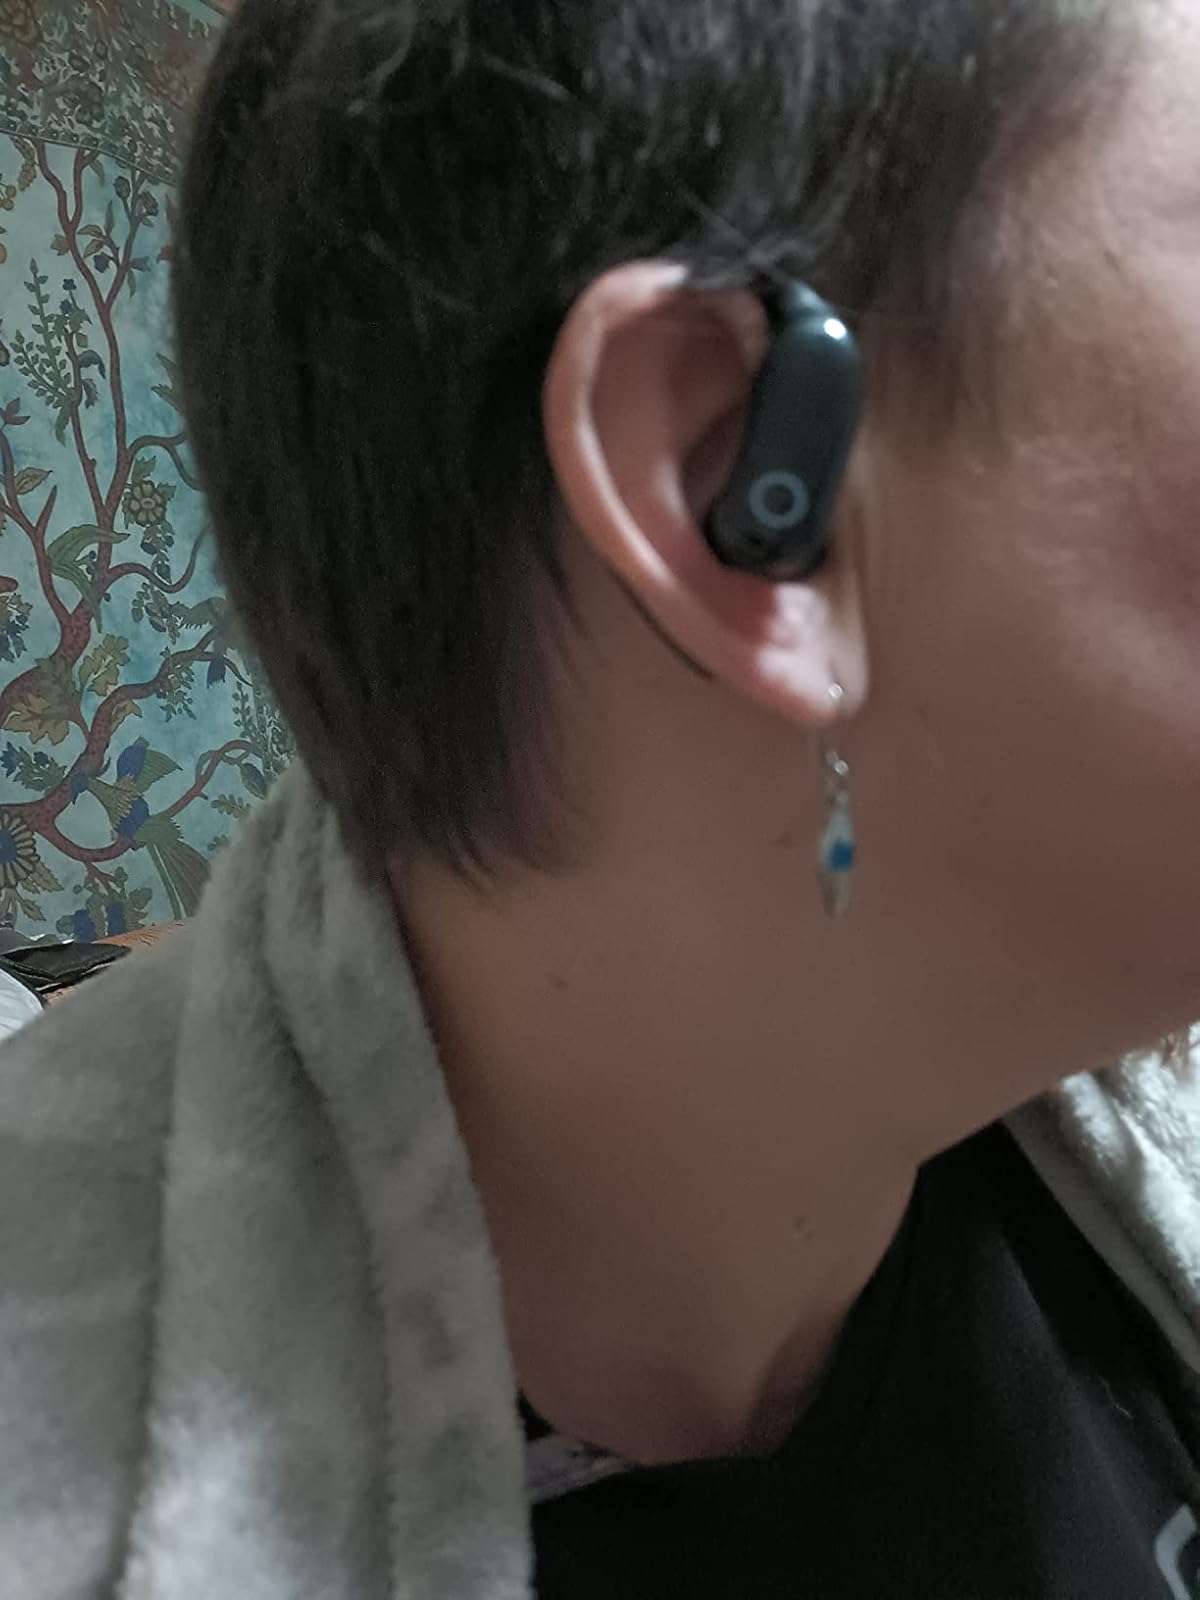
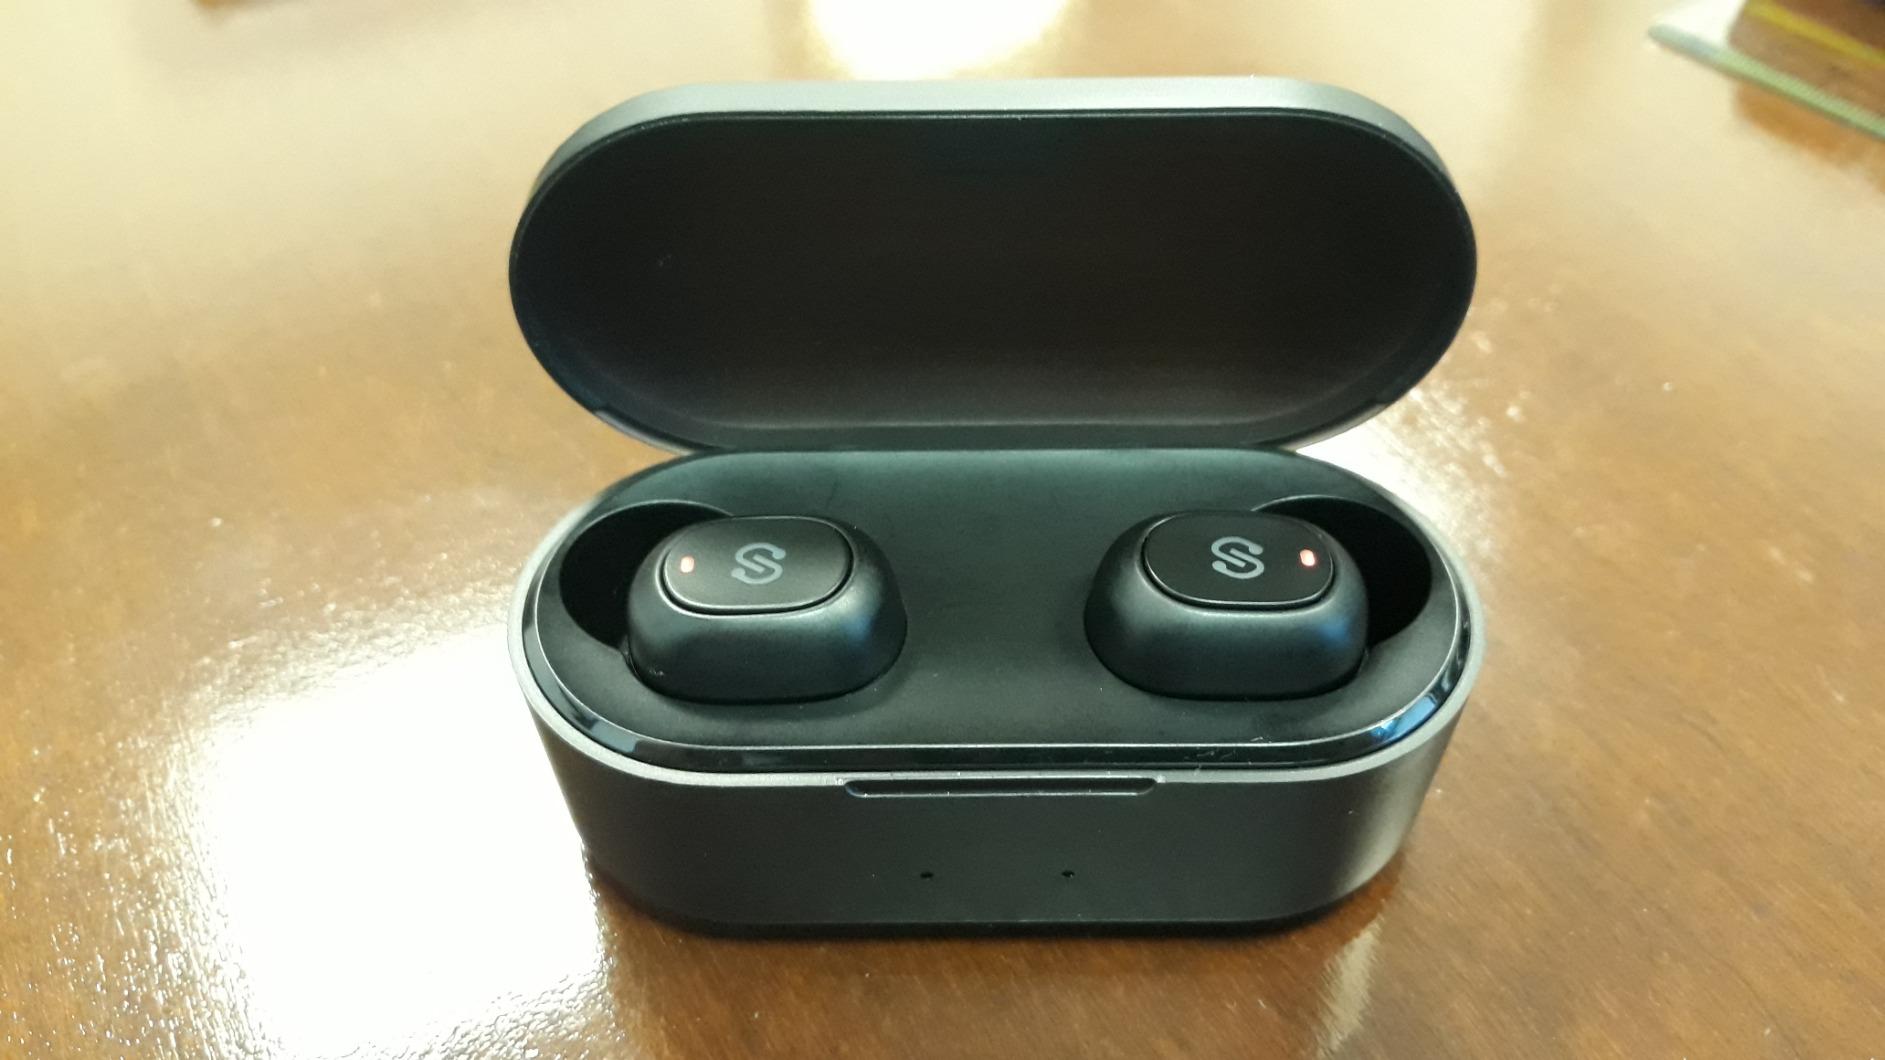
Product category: earbuds
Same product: no